Manga Dogs

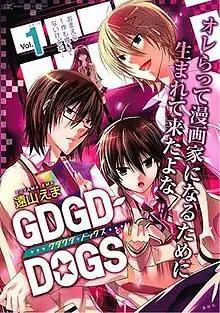
First volume cover

Manga Dogs, known in Japan as GDGD-DOGS, is a Japanese manga series written and illustrated by Ema Tōyama. The story follows Kanna, a fifteen-year-old manga artist who, already published as a pro joins her school's new manga course. Trying to finish her deadlines for her ongoing running manga series, she meets three boys who ask her to teach them Manga and have delusions of their own about being manga artists. It was serialized in Kodansha's manga magazine "Aria" from July 2010 to December 2013, with its chapters collected in three volumes. It was licensed for English release in North America by Kodansha USA. Overall, the series has received mixed reviews.